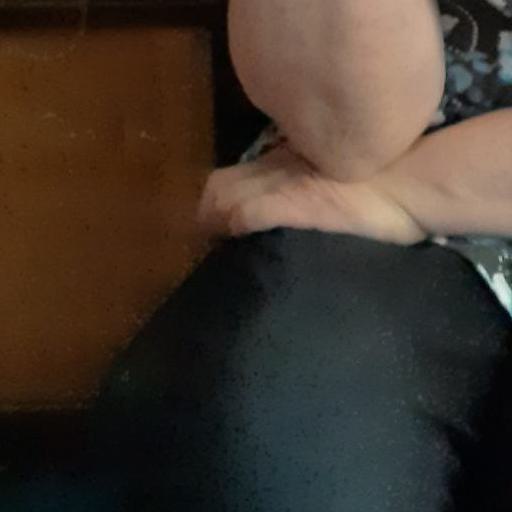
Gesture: no_gesture